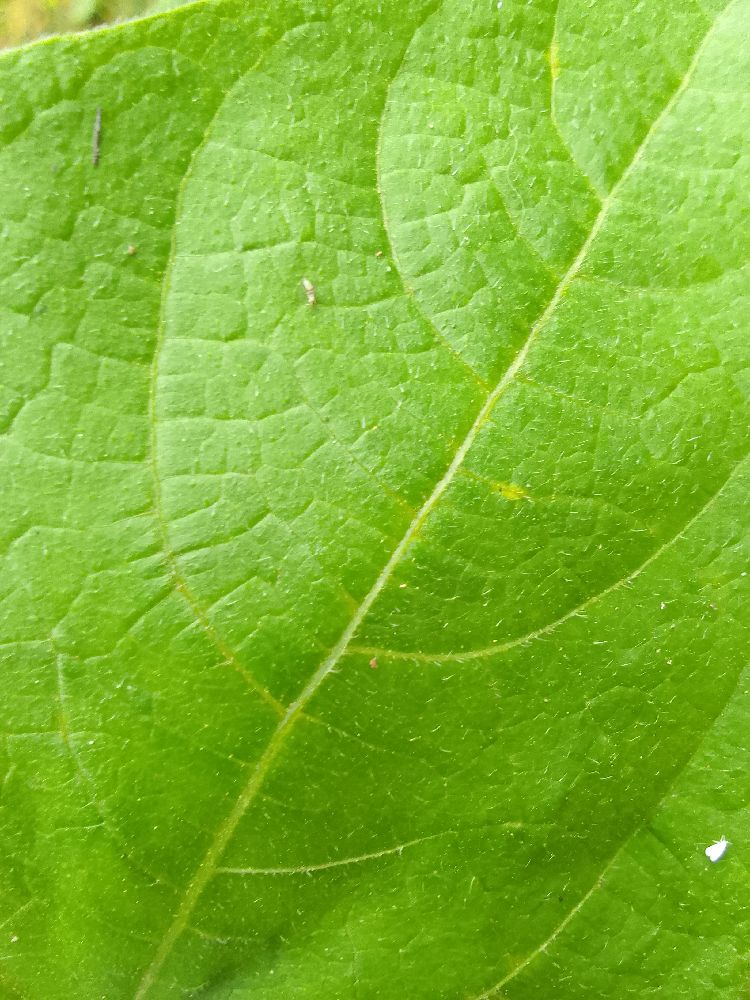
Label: healthy